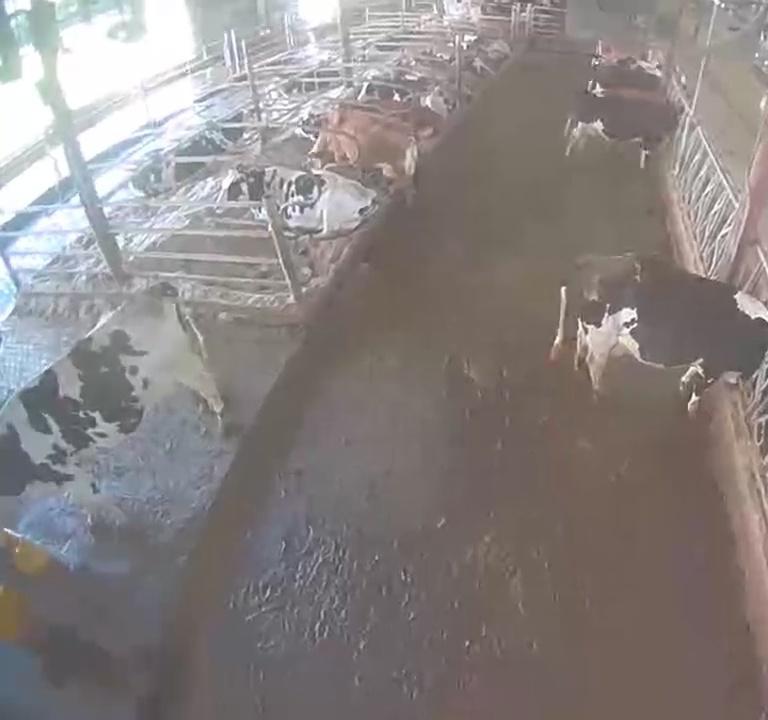
Number of cows: 8